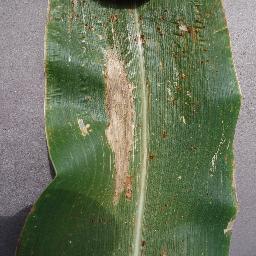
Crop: corn
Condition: (maize)_northern_blight